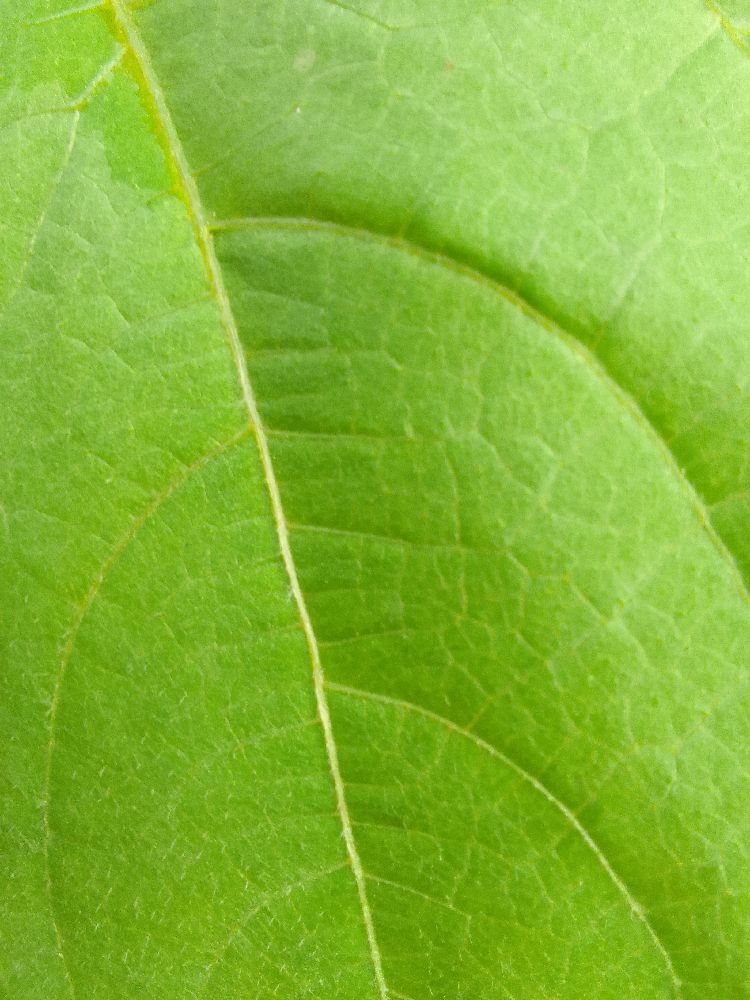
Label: healthy